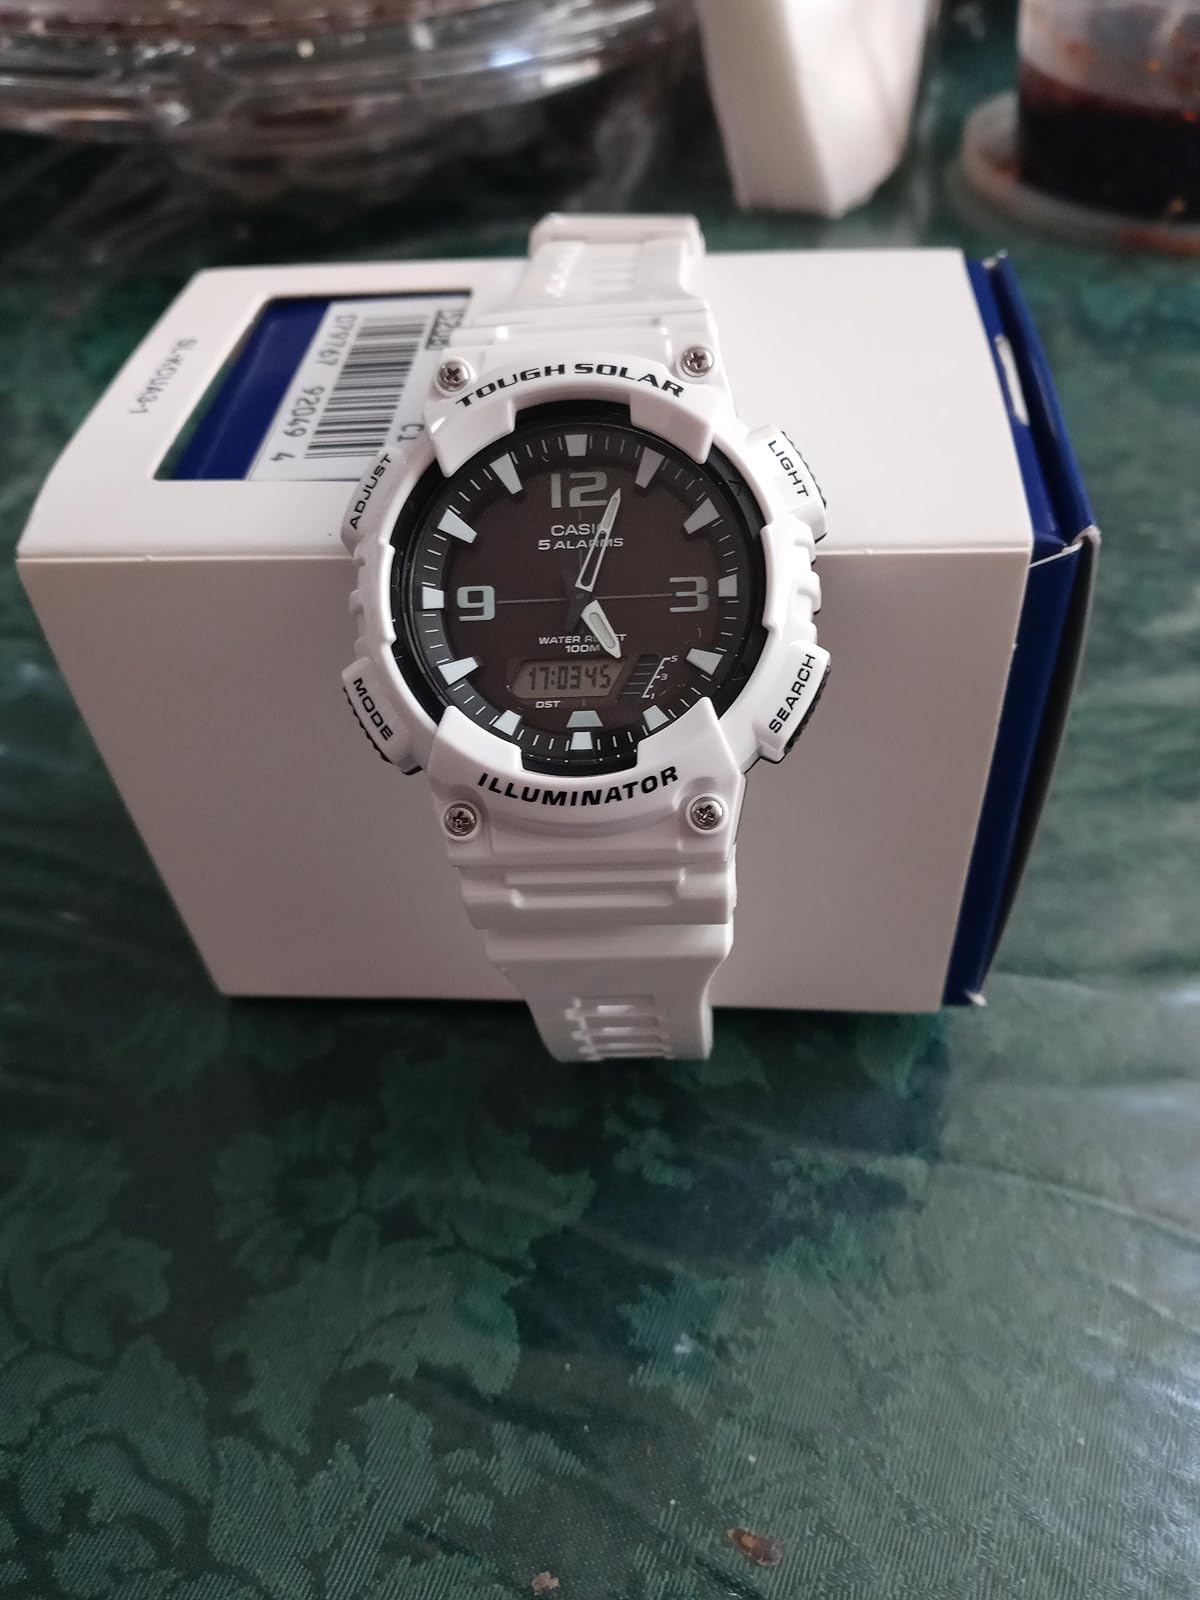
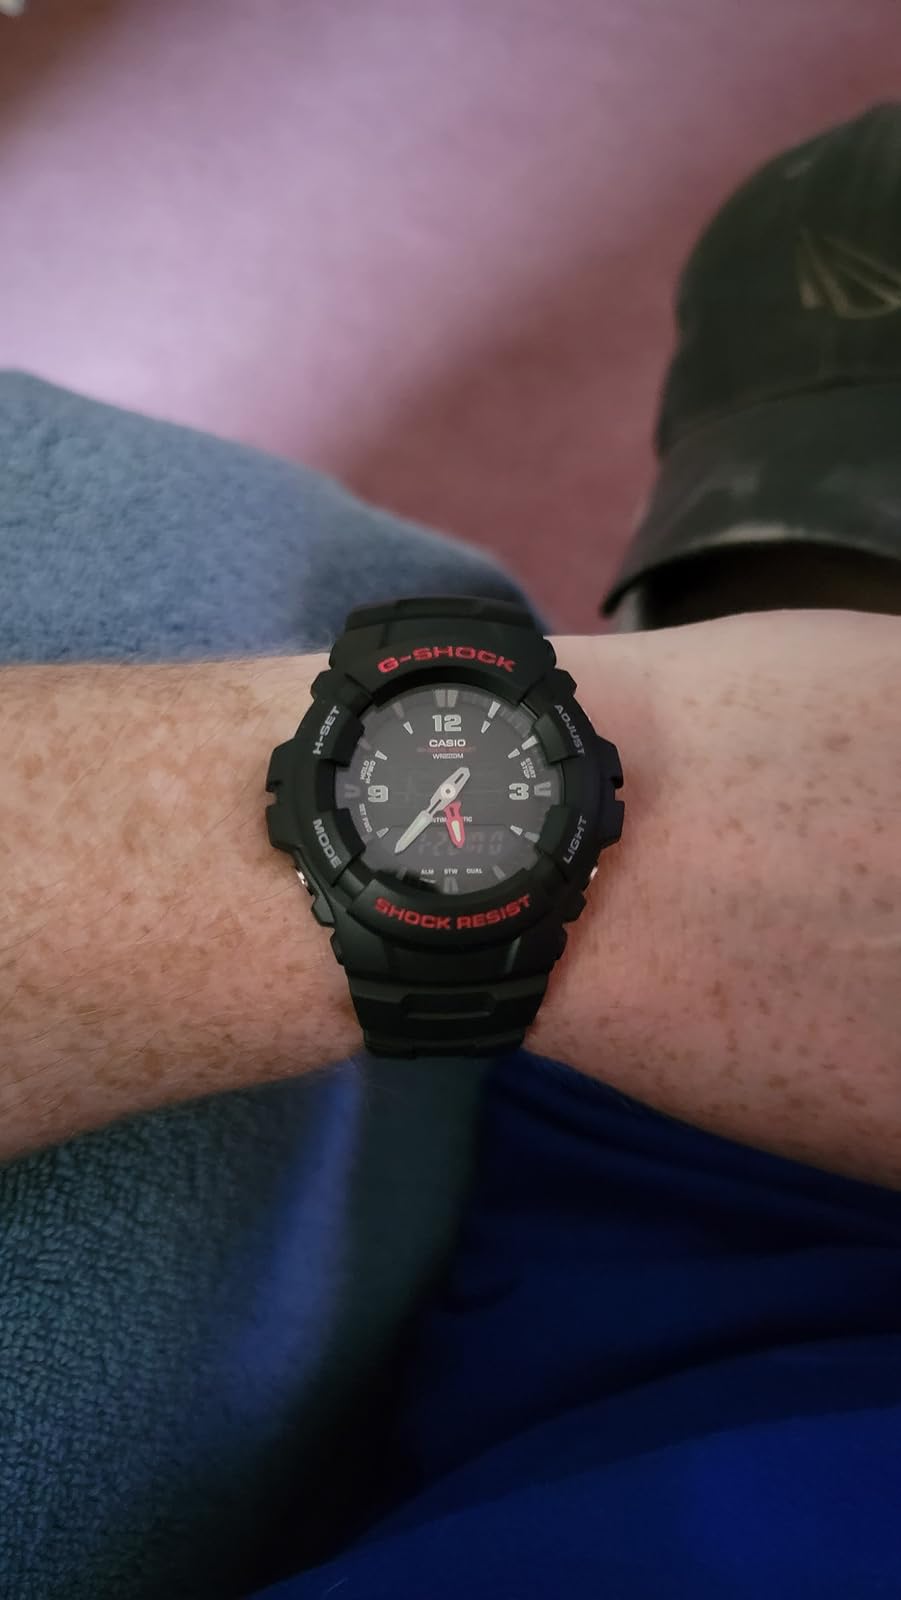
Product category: accessories_watch
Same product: no